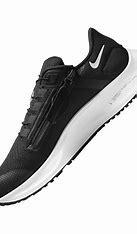
Brand: Nike
Model: Air Zoom Pegasus 38 Flyease